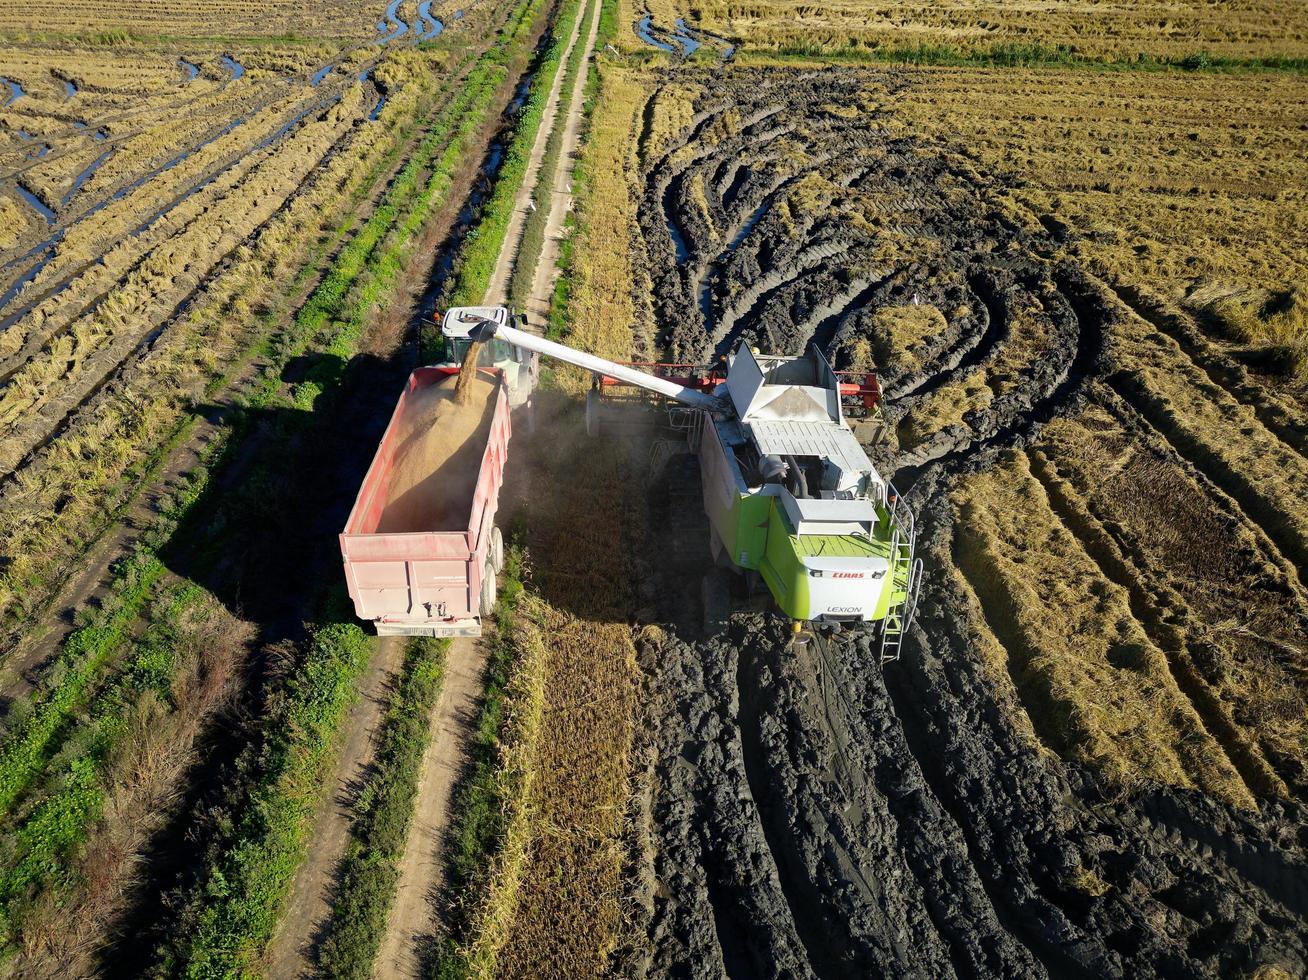
Ii ni teknolojia ya kisasa pale ambapo tunaonyeshwa tractor mbili ambazo zinasaidiana kutoa mazao shambani yale mazao ambao yamekwisha kamilika kukua.